Li Pinxian

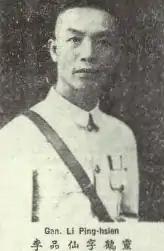
"General Li Ping-hsien"

Li Pinxian (April 22, 1890 – March 23, 1987) was a Republic of China Army general from Cangwu County, Guangxi. His career spanned the Xinhai Revolution, Warlord Era, the Second-Sino Japanese War, and the Chinese Civil War. After the loss of the mainland to the Chinese Communist Party in 1949, he left for Taiwan.